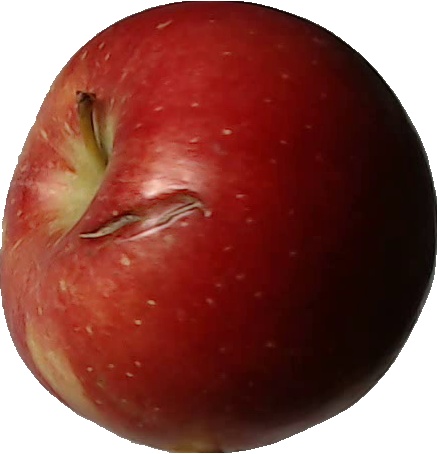
Label: apple_braeburn_1